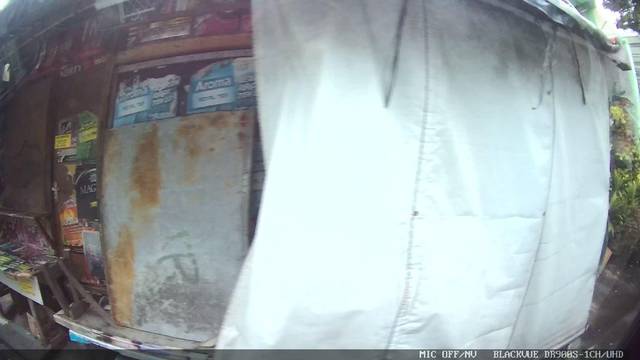
Region: Indonesia
Coordinates: -6.168, 106.86